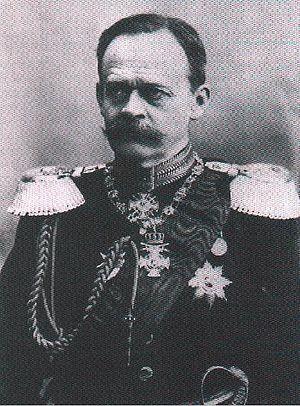
Portrait du diplomate Heinrich VII Reuss Русский: Генрих VII Рёйсс
Heinrich VII Reuß zu Köstritz est un diplomate allemand.